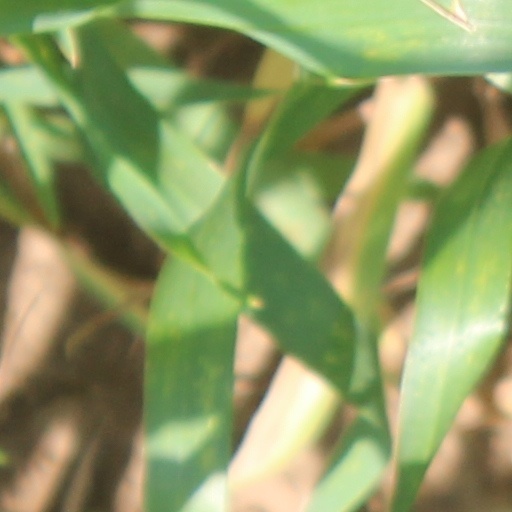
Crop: wheat